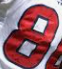
Number: 8